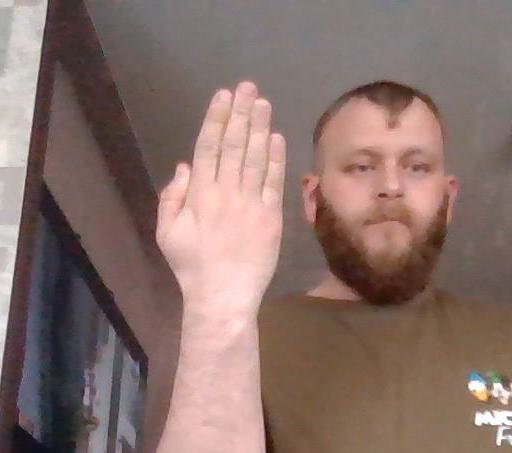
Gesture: stop_inverted